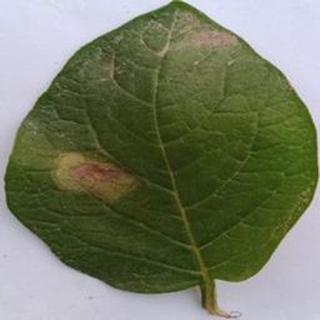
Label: potato_late_blight